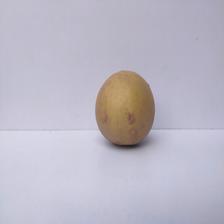
Size: Large